Leeds Cup

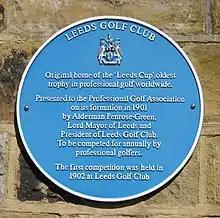
Plaque on Leeds Golf Club clubhouse where the cup was first played

The Leeds Cup is a golf tournament that has been played annually in northern England since 1902. The event is organised by the north region of the Professional Golfers' Association. It is the oldest trophy in professional golf that is still played for. The Tooting Bec Cup is older, having been first played for in 1901, but is no longer contested.